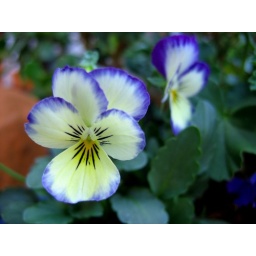
Little pansies in a flower box outside a Noe Valley shop.